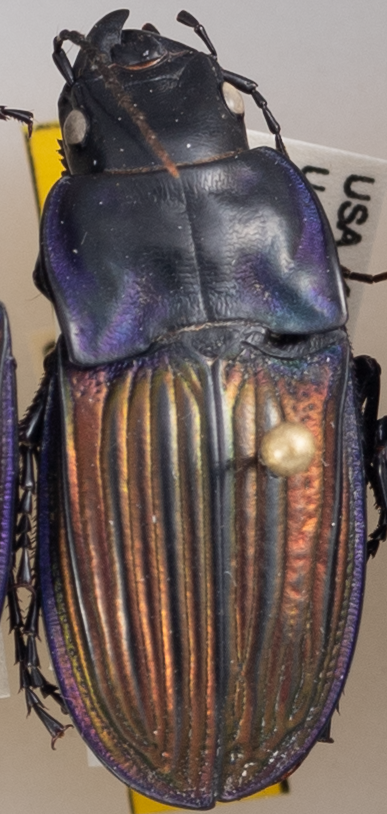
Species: Dicaelus purpuratus splendidus
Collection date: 2021-07-27
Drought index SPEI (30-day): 0.548
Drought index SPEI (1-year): -0.232
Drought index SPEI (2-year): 0.824